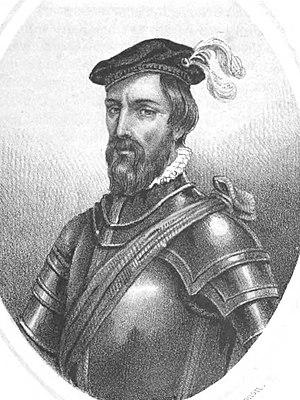
Francisco Maldonado, né à Salamanque en 1480 et mort le 24 avril 1521 à Villalar, est capitaine de Salamanque dans la guerre des Communautés de Castille.